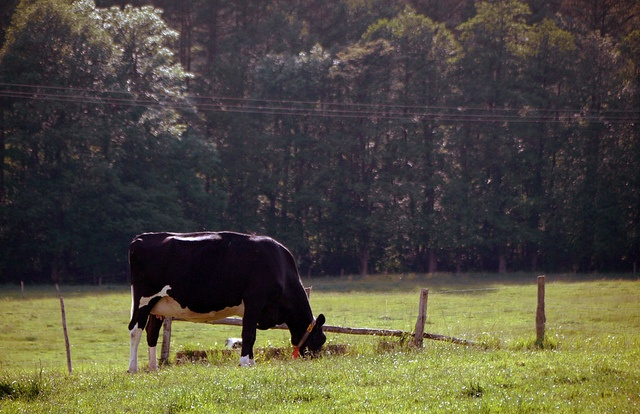
A cow is grazing by herself in the field.
A cow eats grass in a field near some woods.
A cow eats grass in an open meadow near a grove of trees.
A cow grazing in a field next to a fence.
Out in the distance is an image of an outdoor.